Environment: real
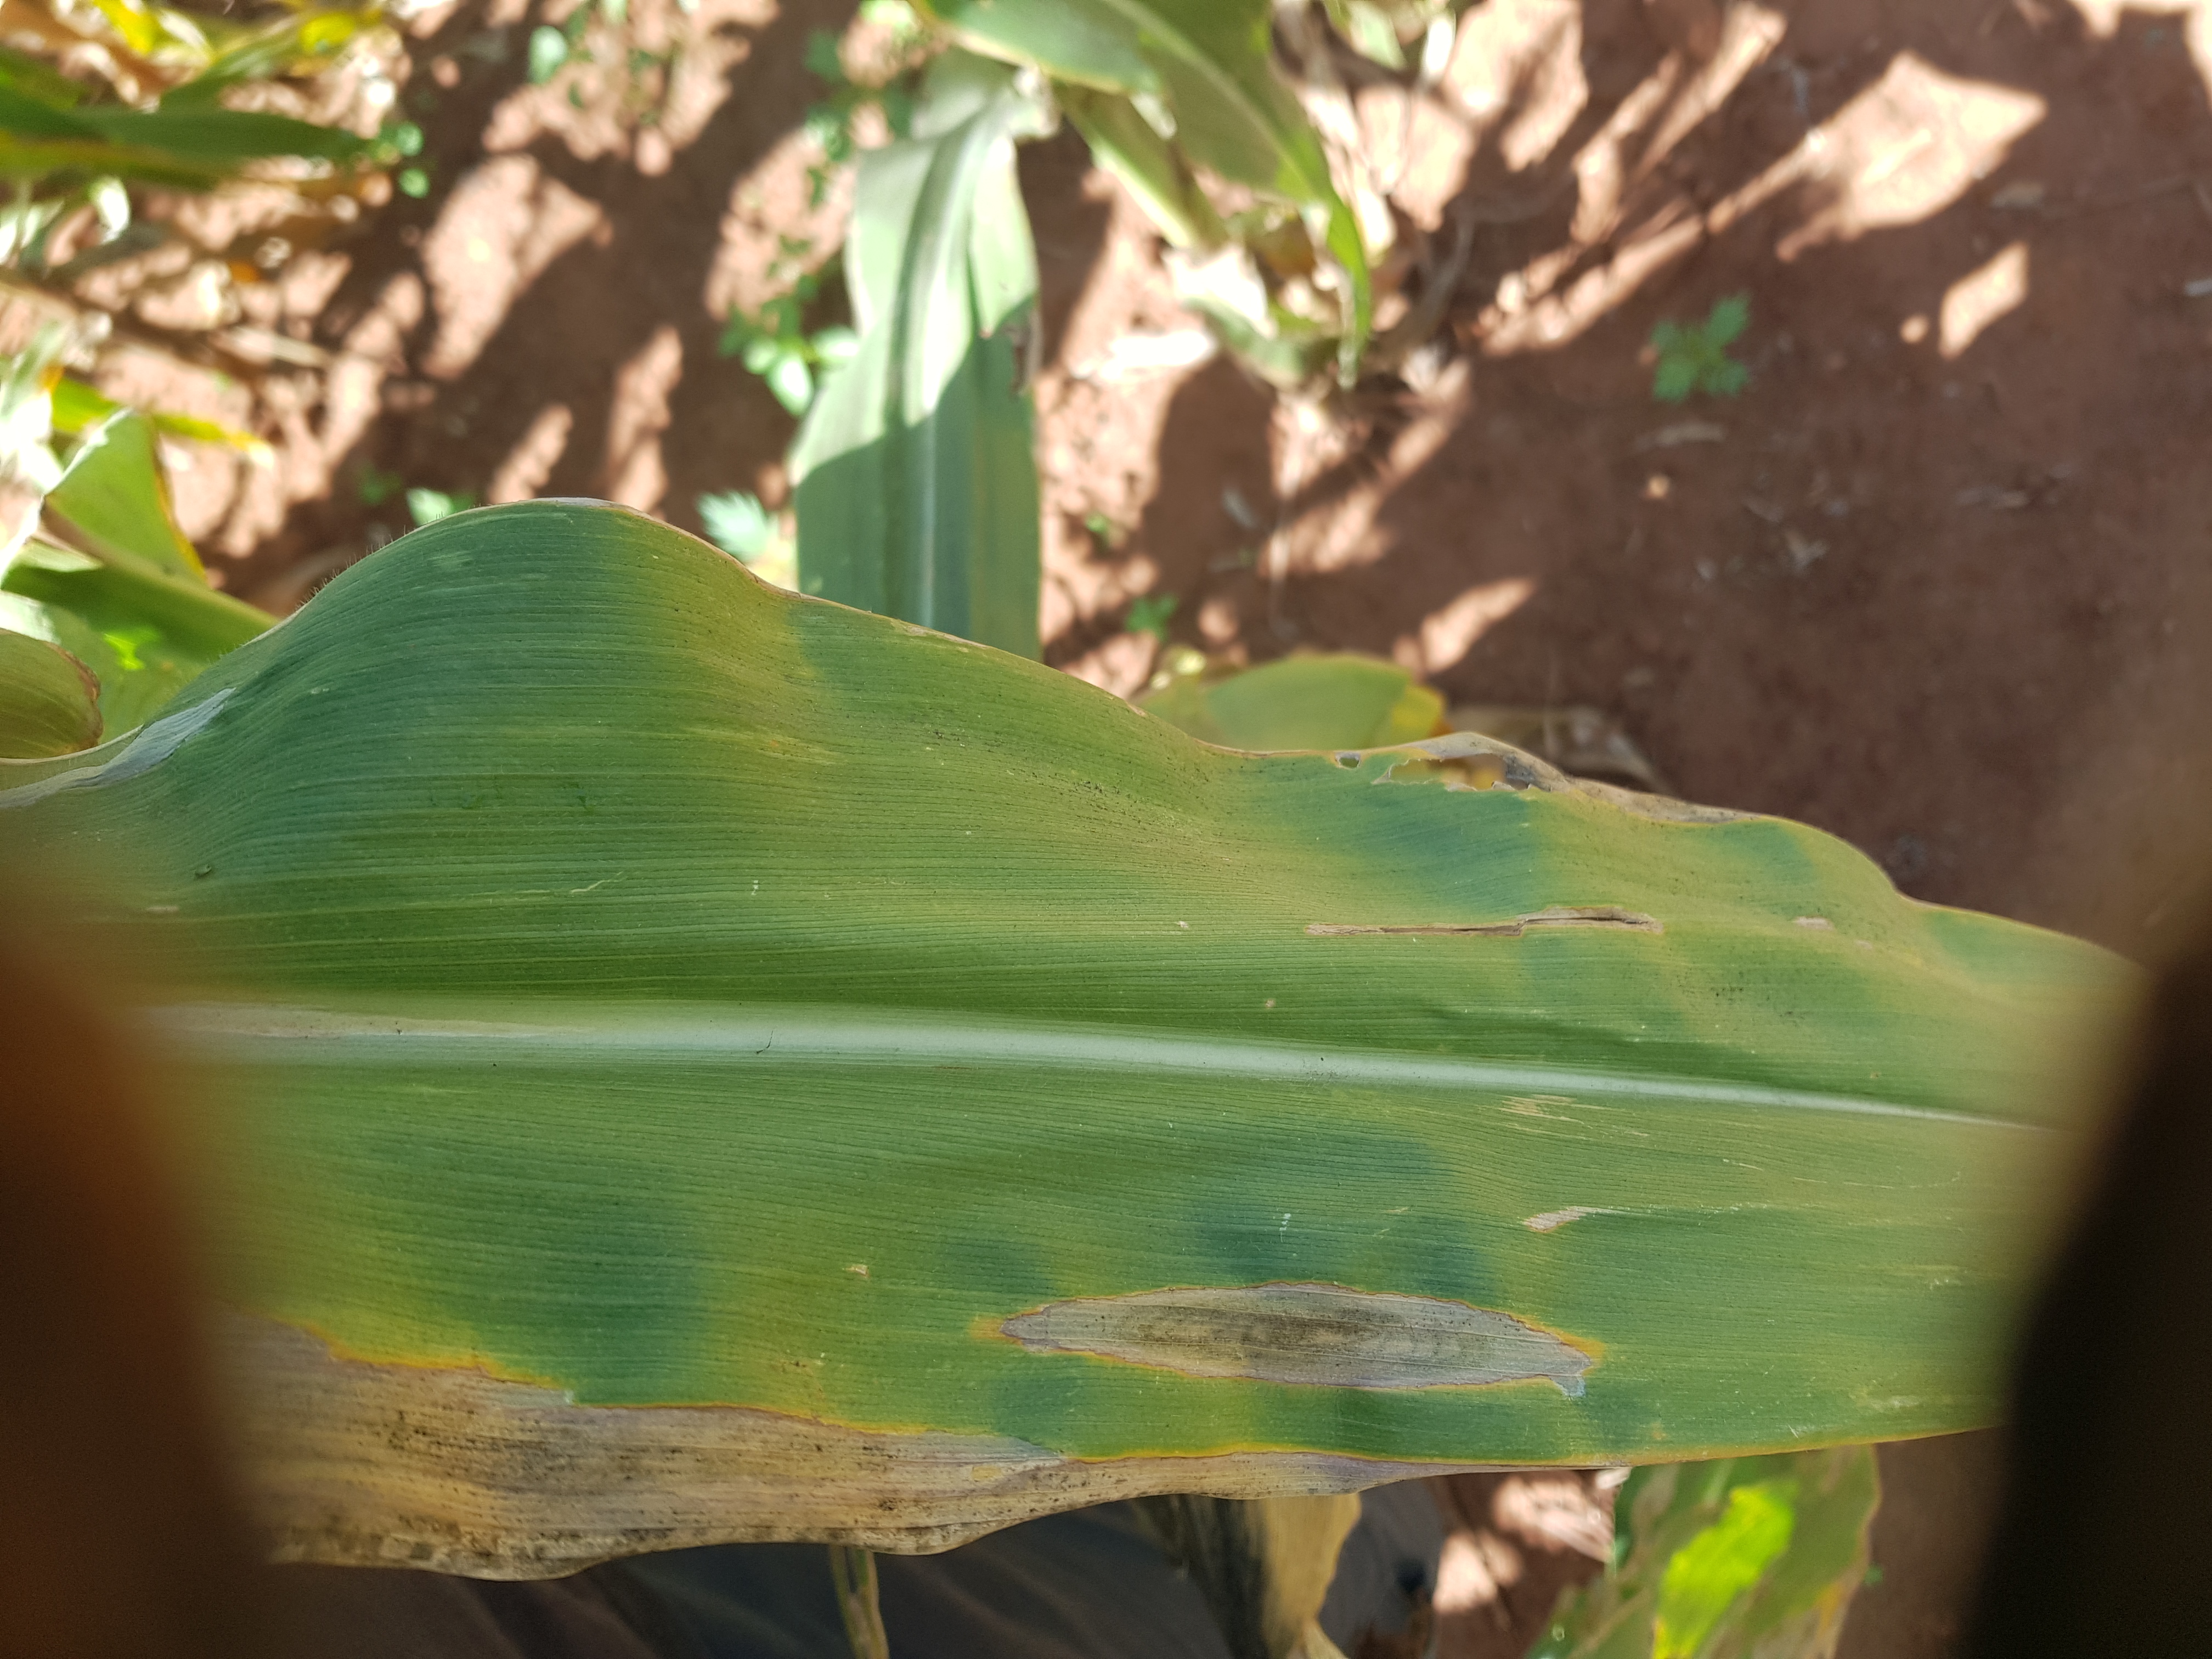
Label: northern_corn_leaf_blight